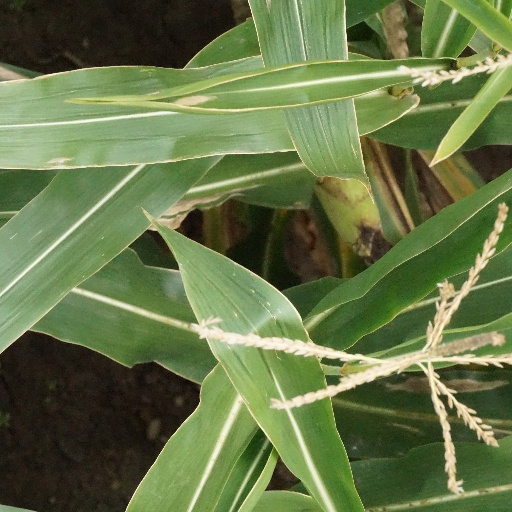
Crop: maize; corn